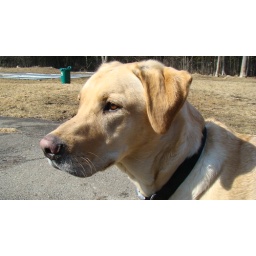
watching the red squirrels taunt the dogs in the other yard.